Nebria brevicollis

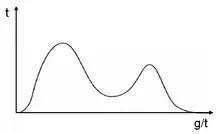
Bimodal distribution representing the breeding patterns or "Nebria brevicollis"

"Nebria brevicollis"has can be found throughout the year; however, it is the most active during the months of June, July, and August. "N. brevicollis" undergo an intense feeding period, after which they enter diapause. The beetle then emerges for mating in the fall months. During the winter, the larvae of "N. brevicollis" are active and are seen late in the winter to early spring.